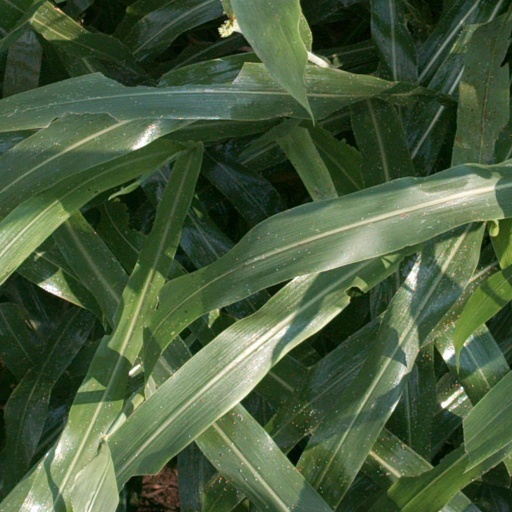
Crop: sorghum